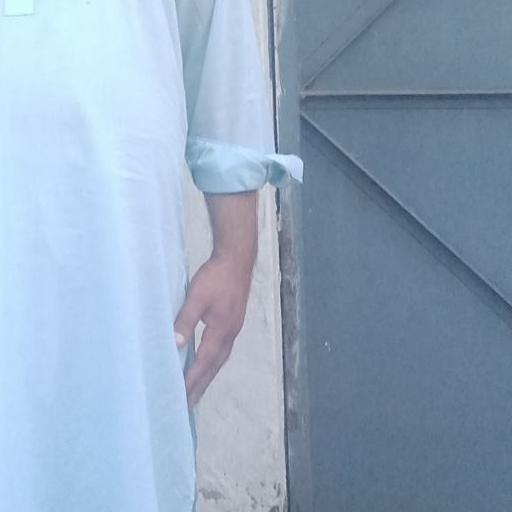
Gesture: no_gesture